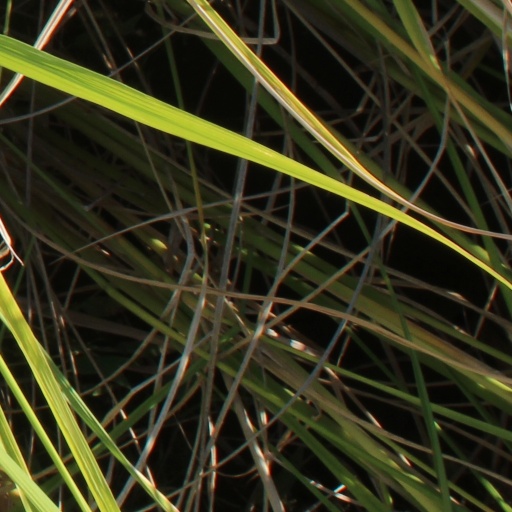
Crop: rice